Deadfall (2012 film)

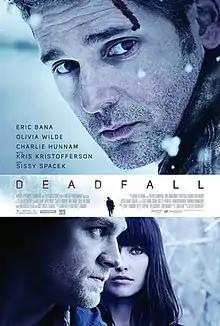
Theatrical release poster

Deadfall is a 2012 American crime drama film directed by Stefan Ruzowitzky, written by Zach Dean, and starring Eric Bana, Olivia Wilde, and Charlie Hunnam.